Benson Lock

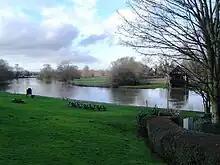
Winter view of the river upstream from Shillingford

About halfway along the reach, the river passes through Shillingford and under Shillingford Bridge, which is built of limestone ashlar masonry with some brick. The central section over the river consists of three segmental arches, and there is a long causeway to the north with nine additional arches. The structure is grade II listed. For a great part of the way the two round topped hills of the Wittenham Clumps are in view. After Shillingford the River Thame enters the river from the direction of Dorchester which is a short way to the north. The Thame is navigable by small boats as far as Dorchester Bridge, on the south-east edge of Dorchester.